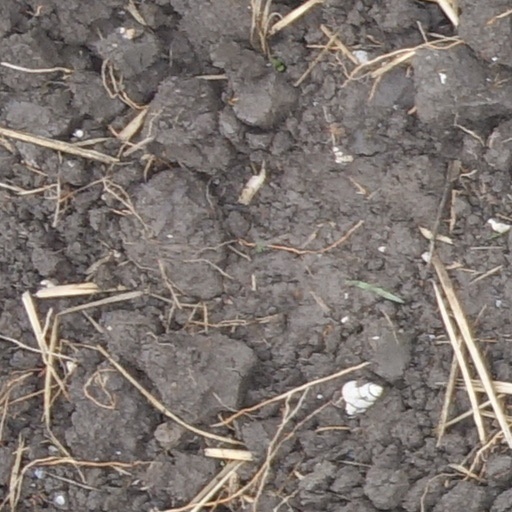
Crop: wheat